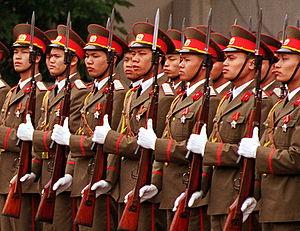
Soldats de l'Armée populaire vietnamienne
La SKS ou SKS 45, est une carabine semi-automatique soviétique conçue en 1945 par Sergei Gavrilovich Simonov, adoptée en 1949 par l'Armée rouge au côté du fusil d'assaut AK-47.